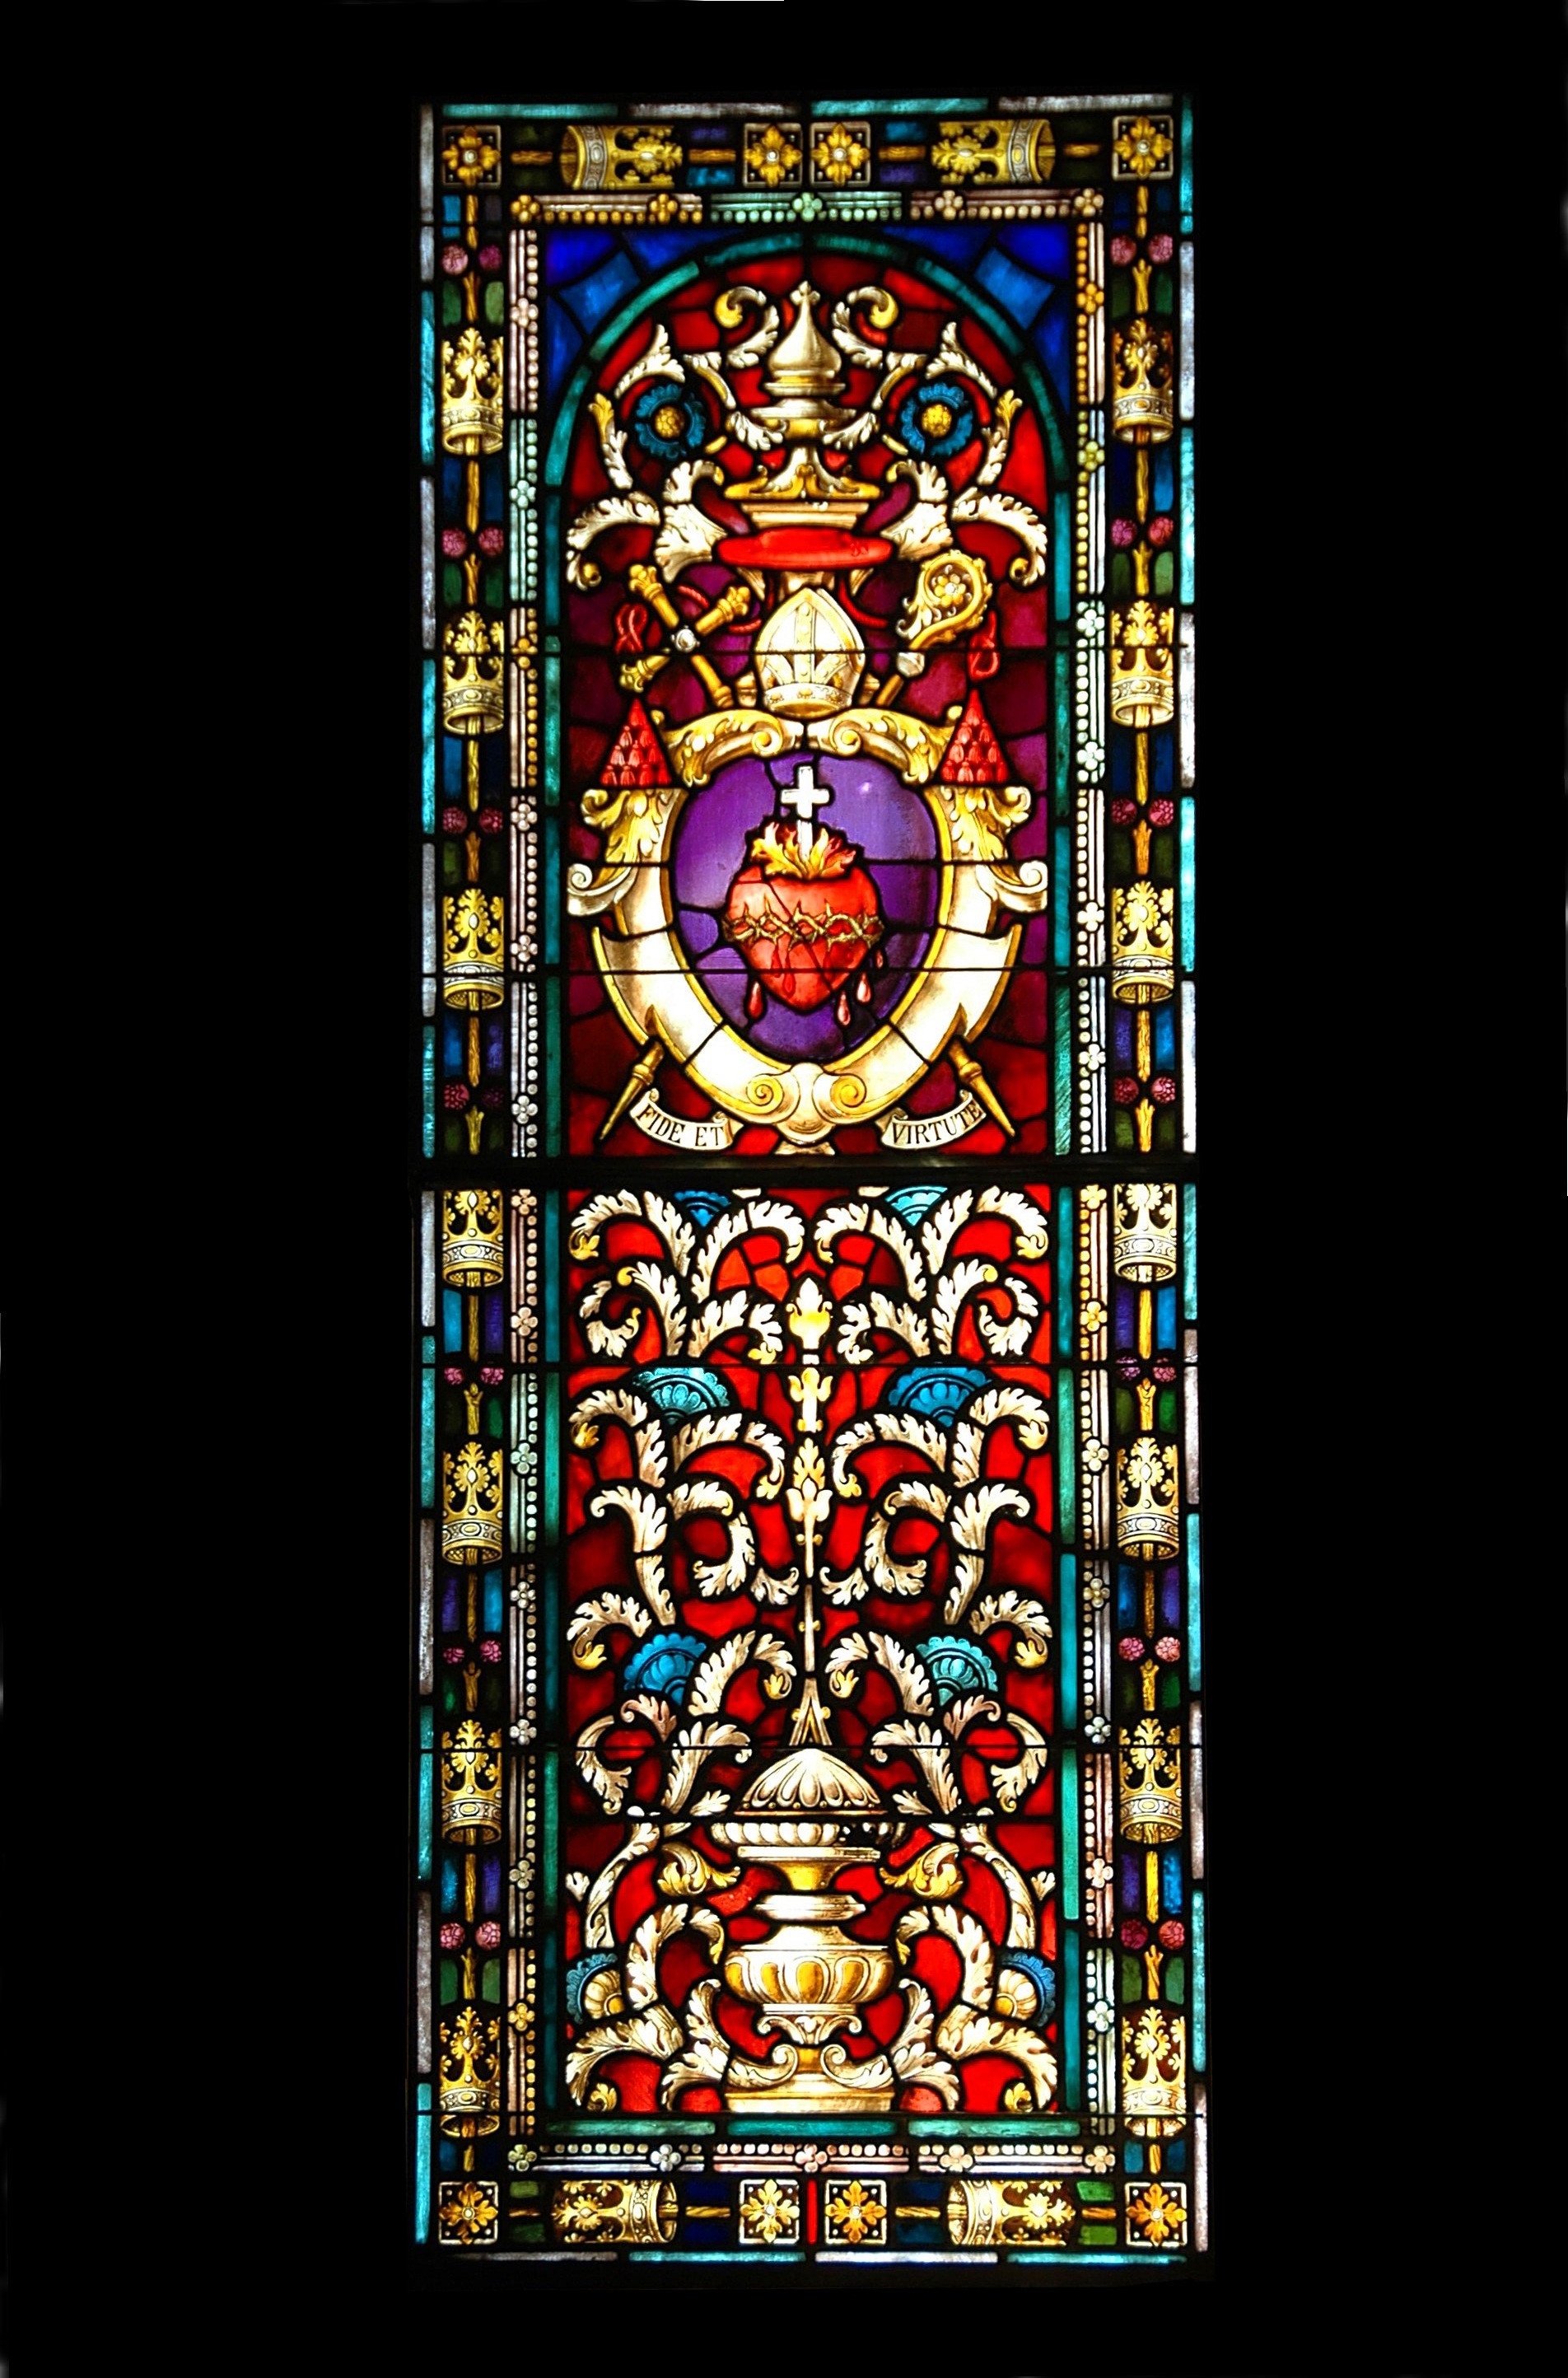
light, architecture, interior, window, glass, pattern, color, indoor, religion, church, cathedral, historic, colorful, christian, material, stained glass, spiritual, religious, catholic, christ, design, faith, bright, symmetry, jesus, holy, god, stained glass window, stain glass